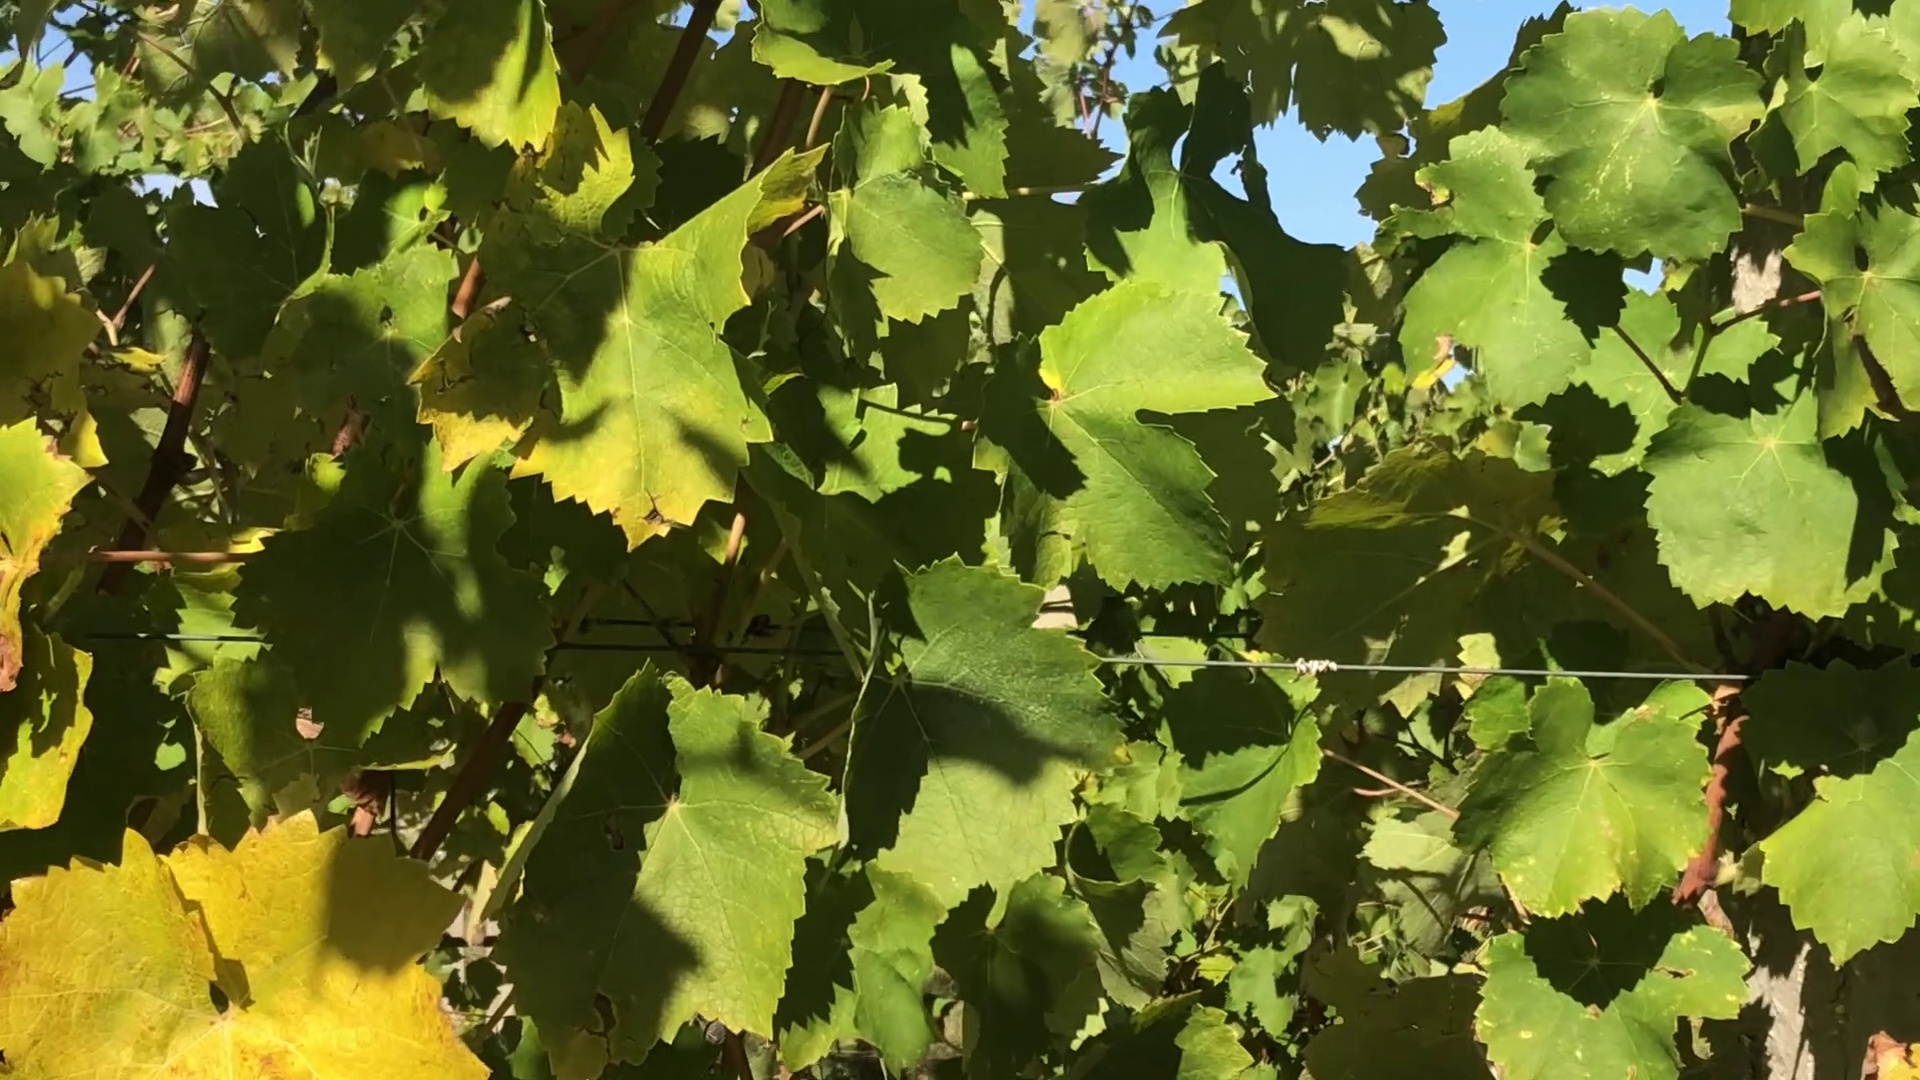
Label: healthy